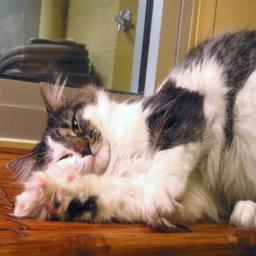
Animal: cats